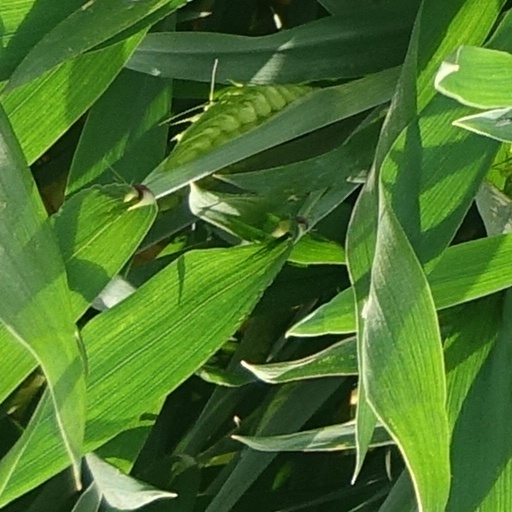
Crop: wheat